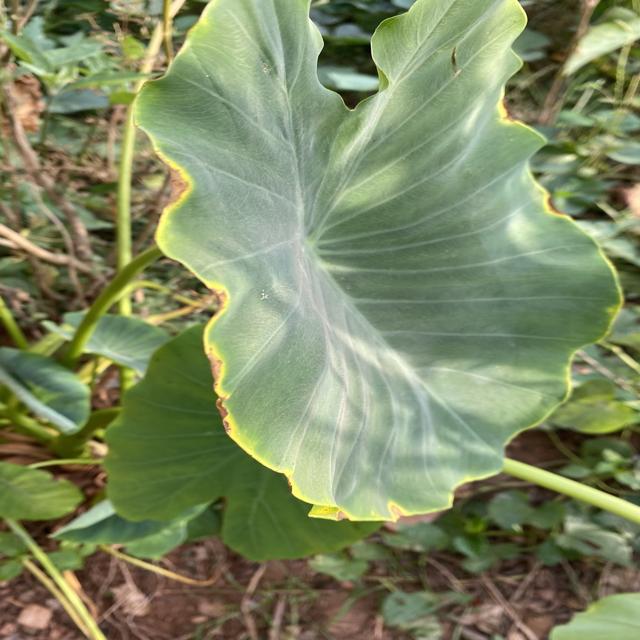
Label: Mid_Blight